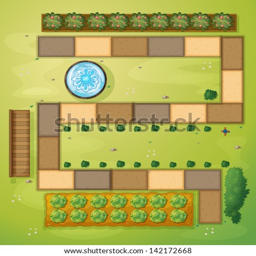
illustration of an aerial view of a garden